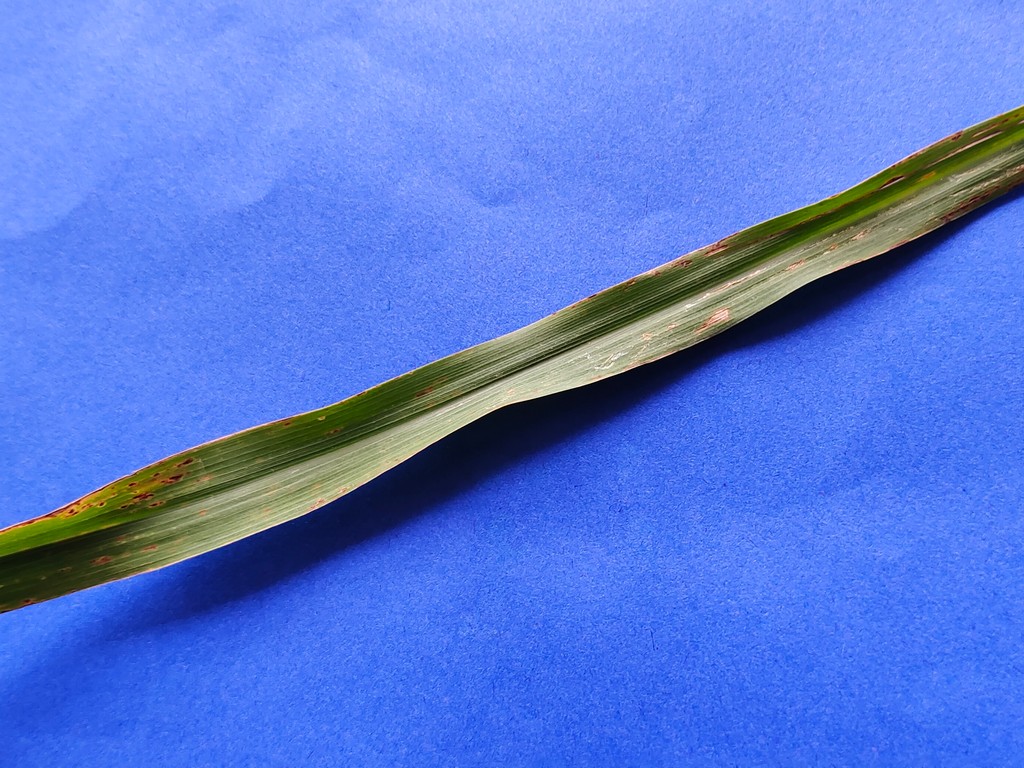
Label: Unhealthy